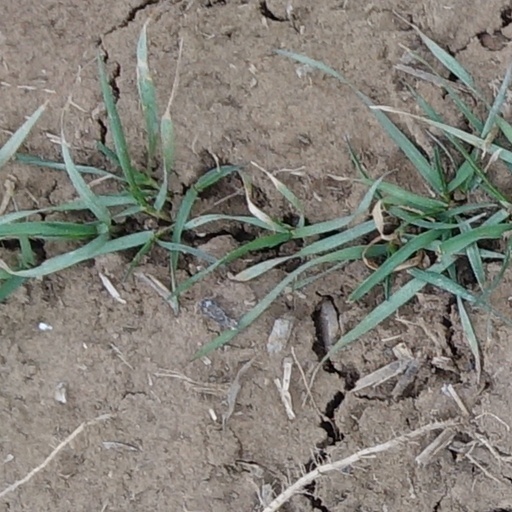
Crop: wheat